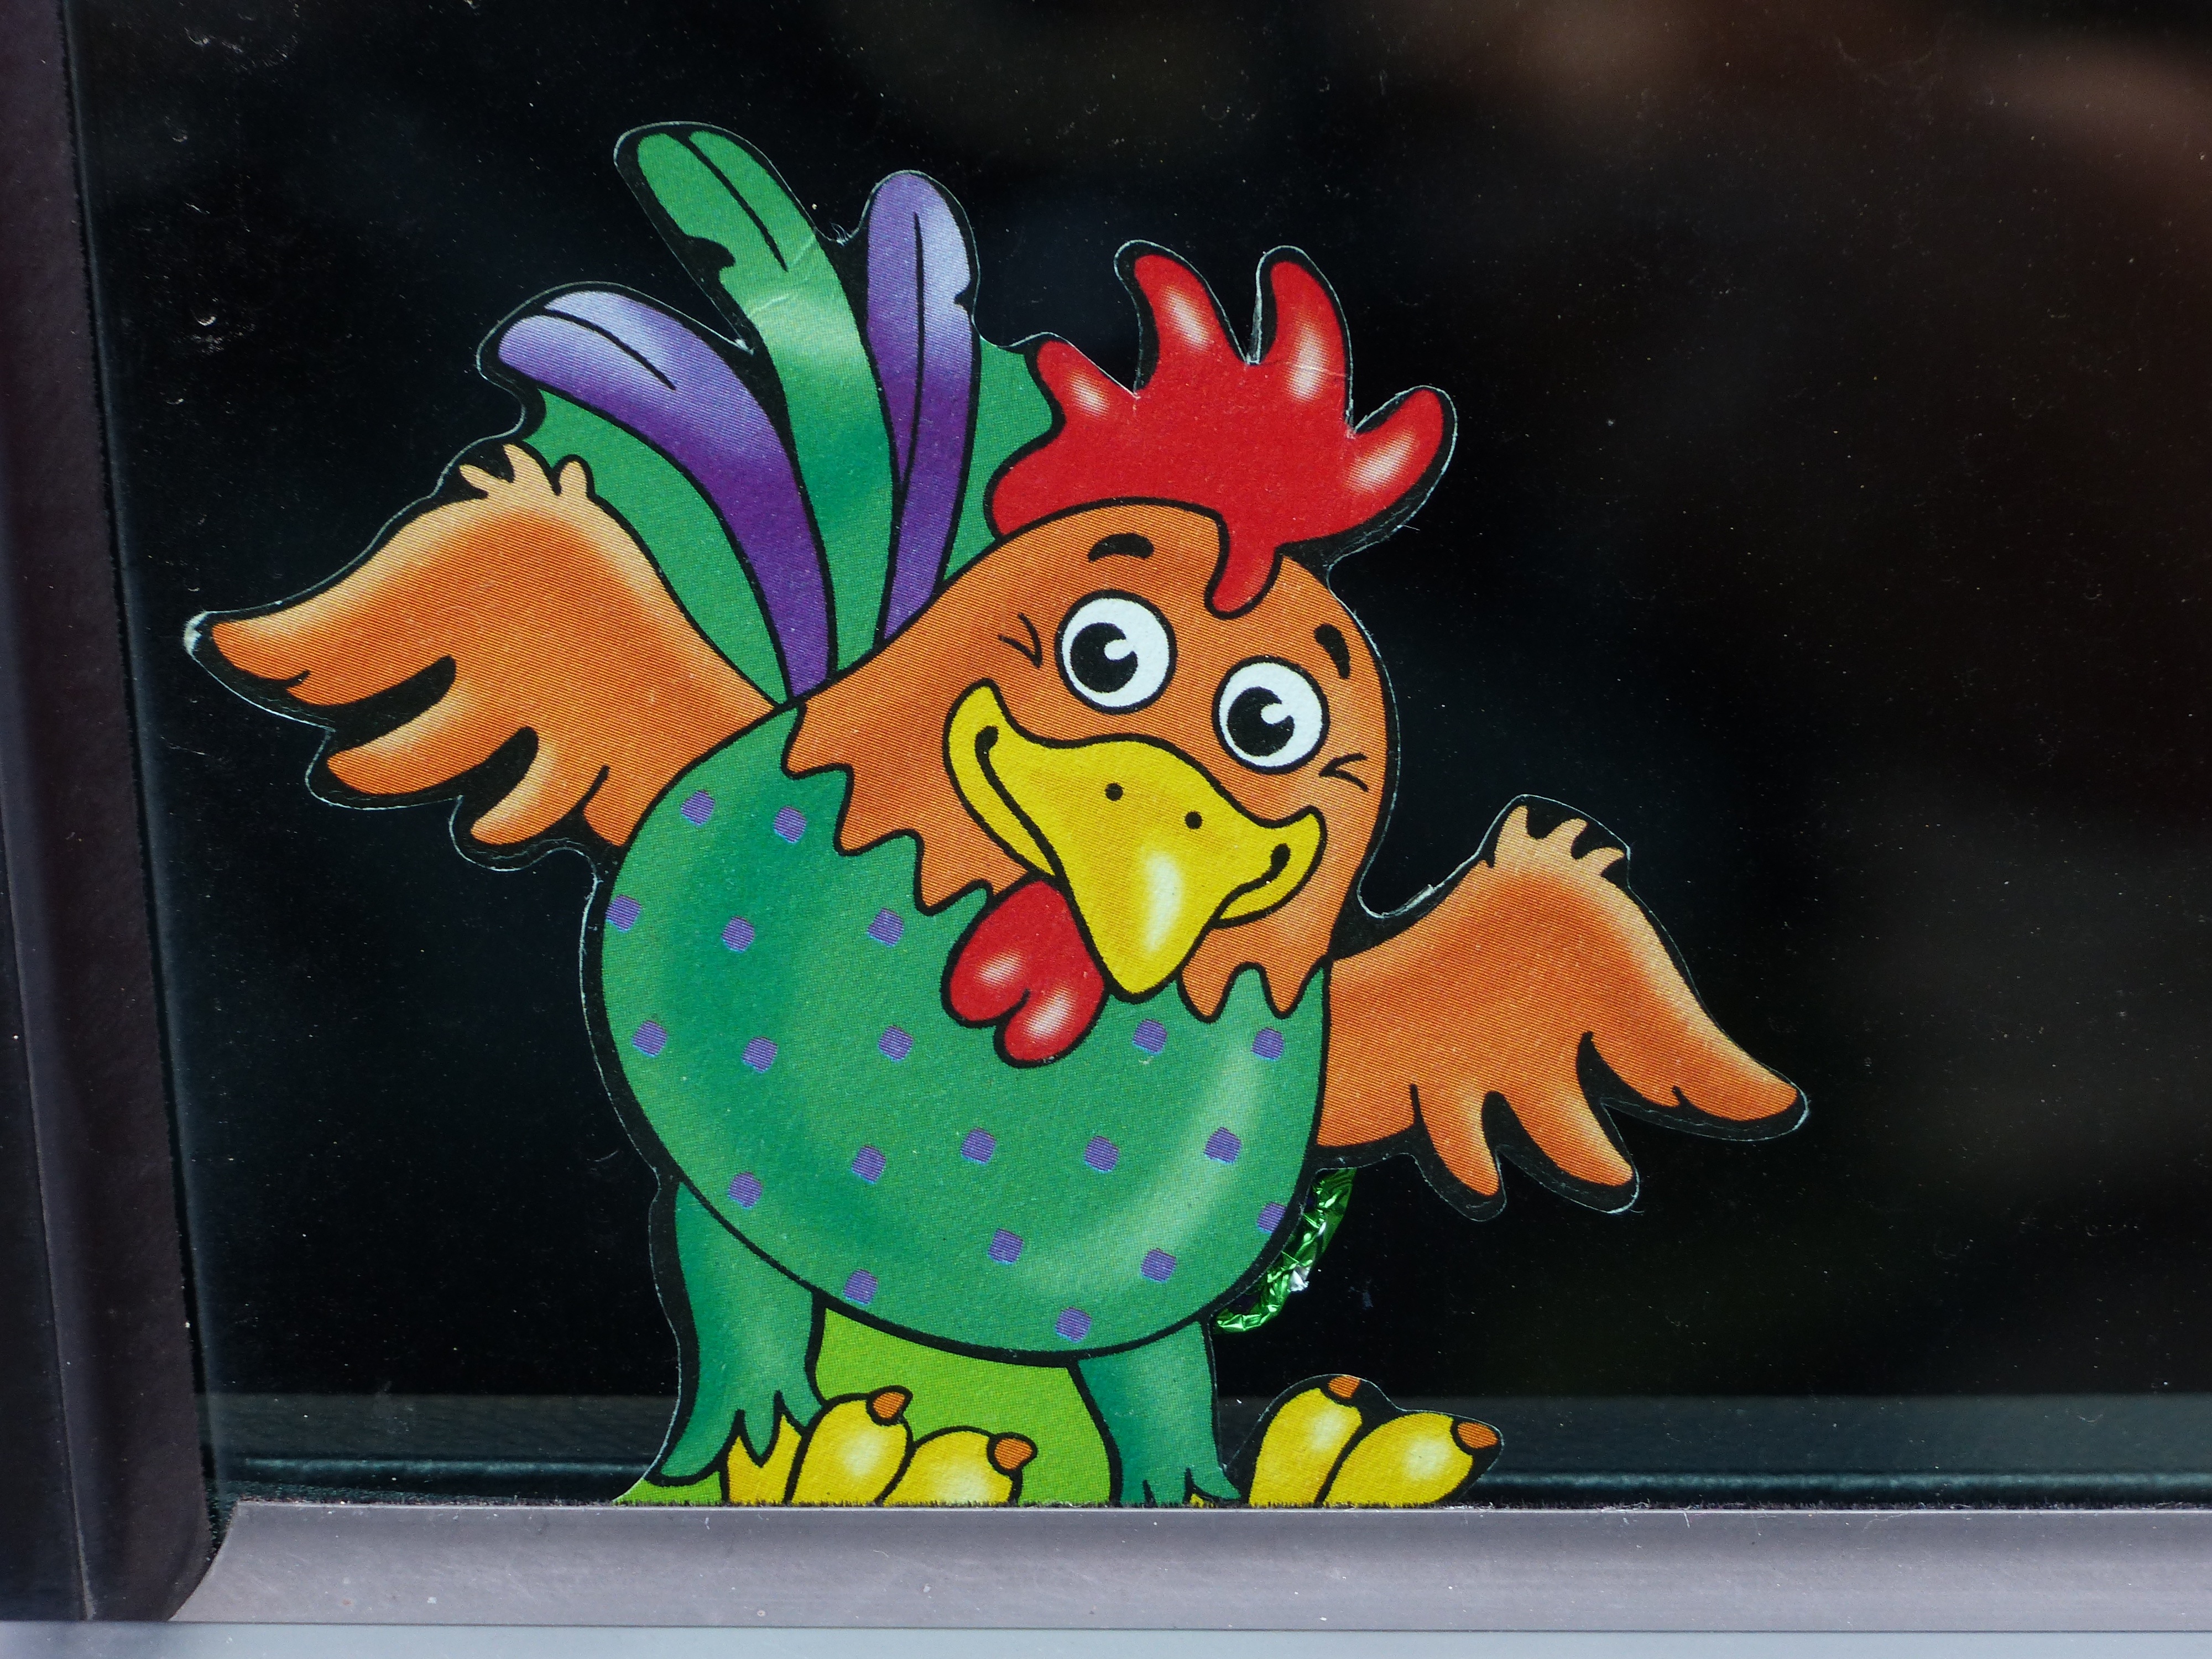
colorful, chocolate, toy, chicken, hen, cheerful, art, illustration, funny, hahn, cartoon